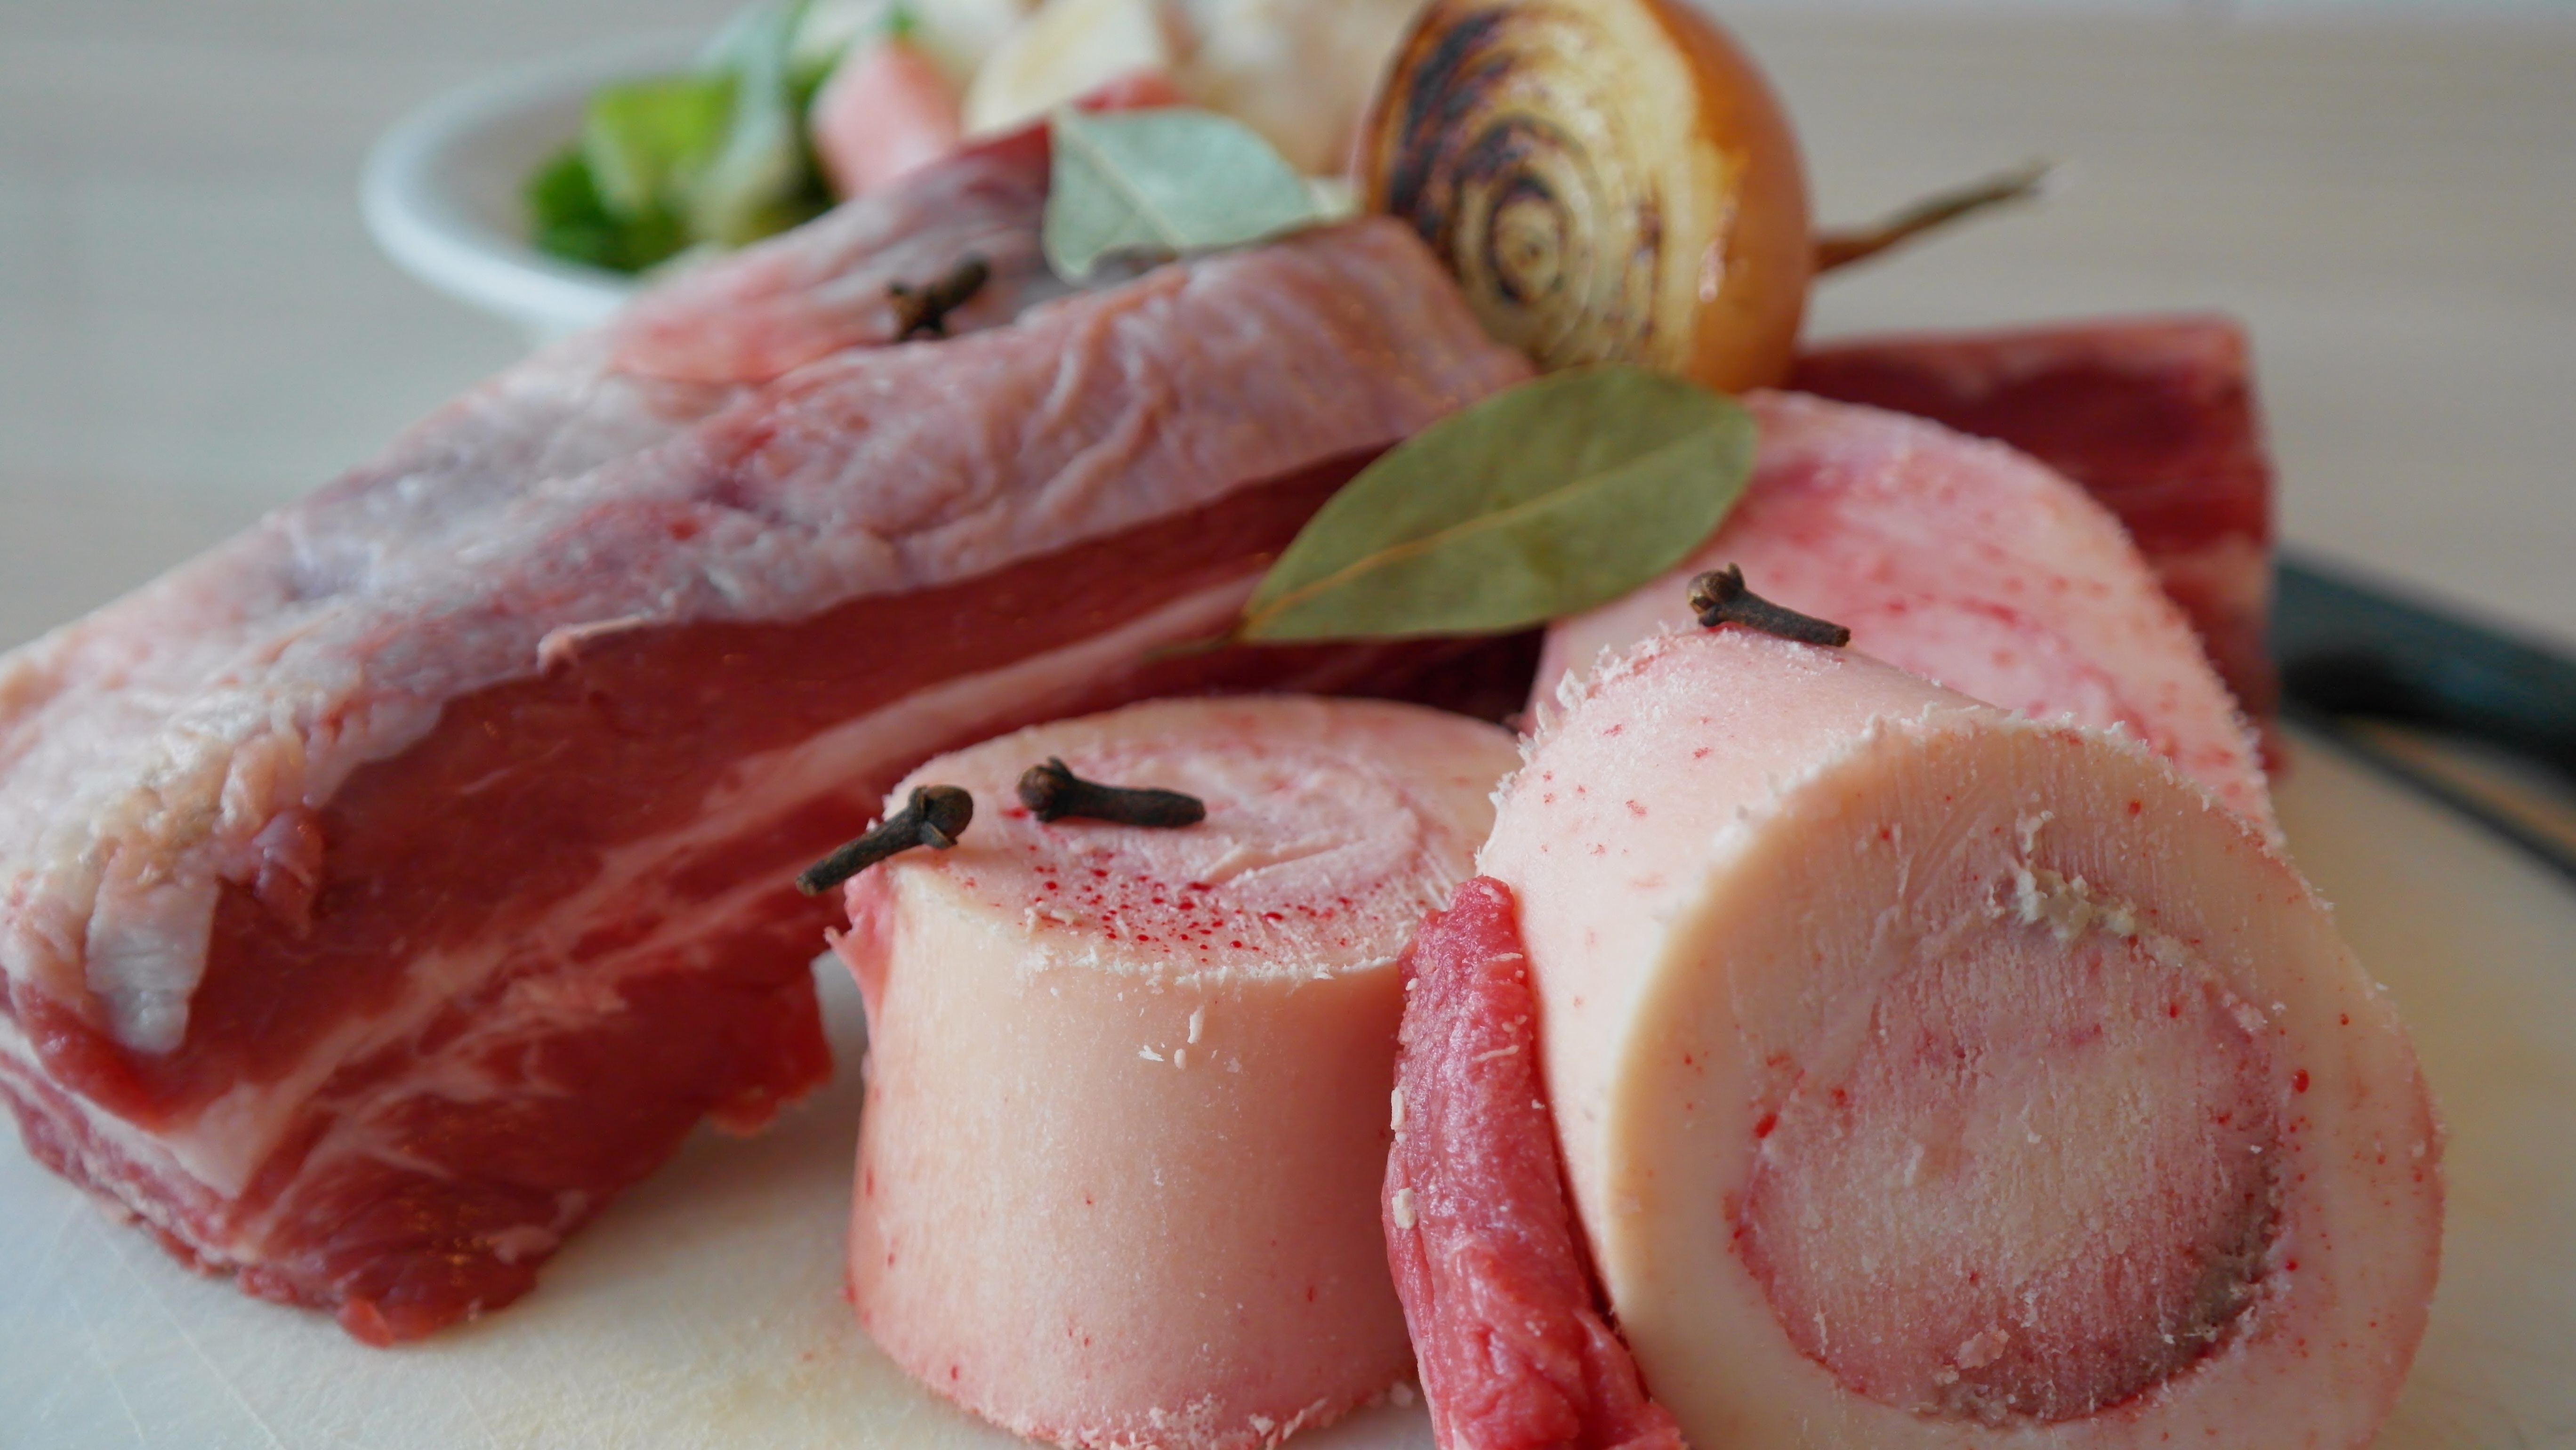
dish, meal, food, red, cooking, produce, eat, meat, cuisine, beef, soup, bone, cook, prosciutto, spices, raw, frisch, ham, protein, red meat, beef tenderloin, proteins, roast beef, marrowbone, animal source foods, kobe beef, sirloin steak, corned beef, salt cured meat